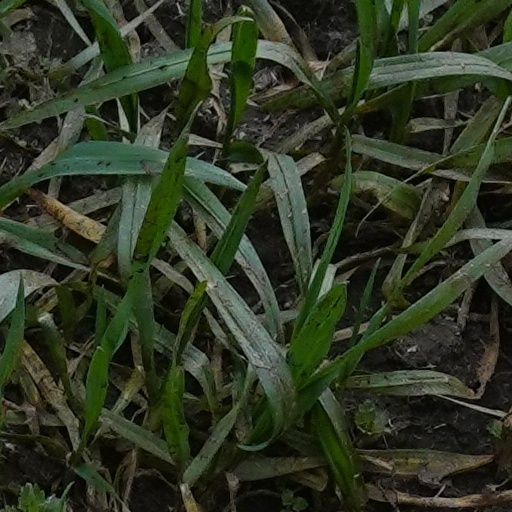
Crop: wheat